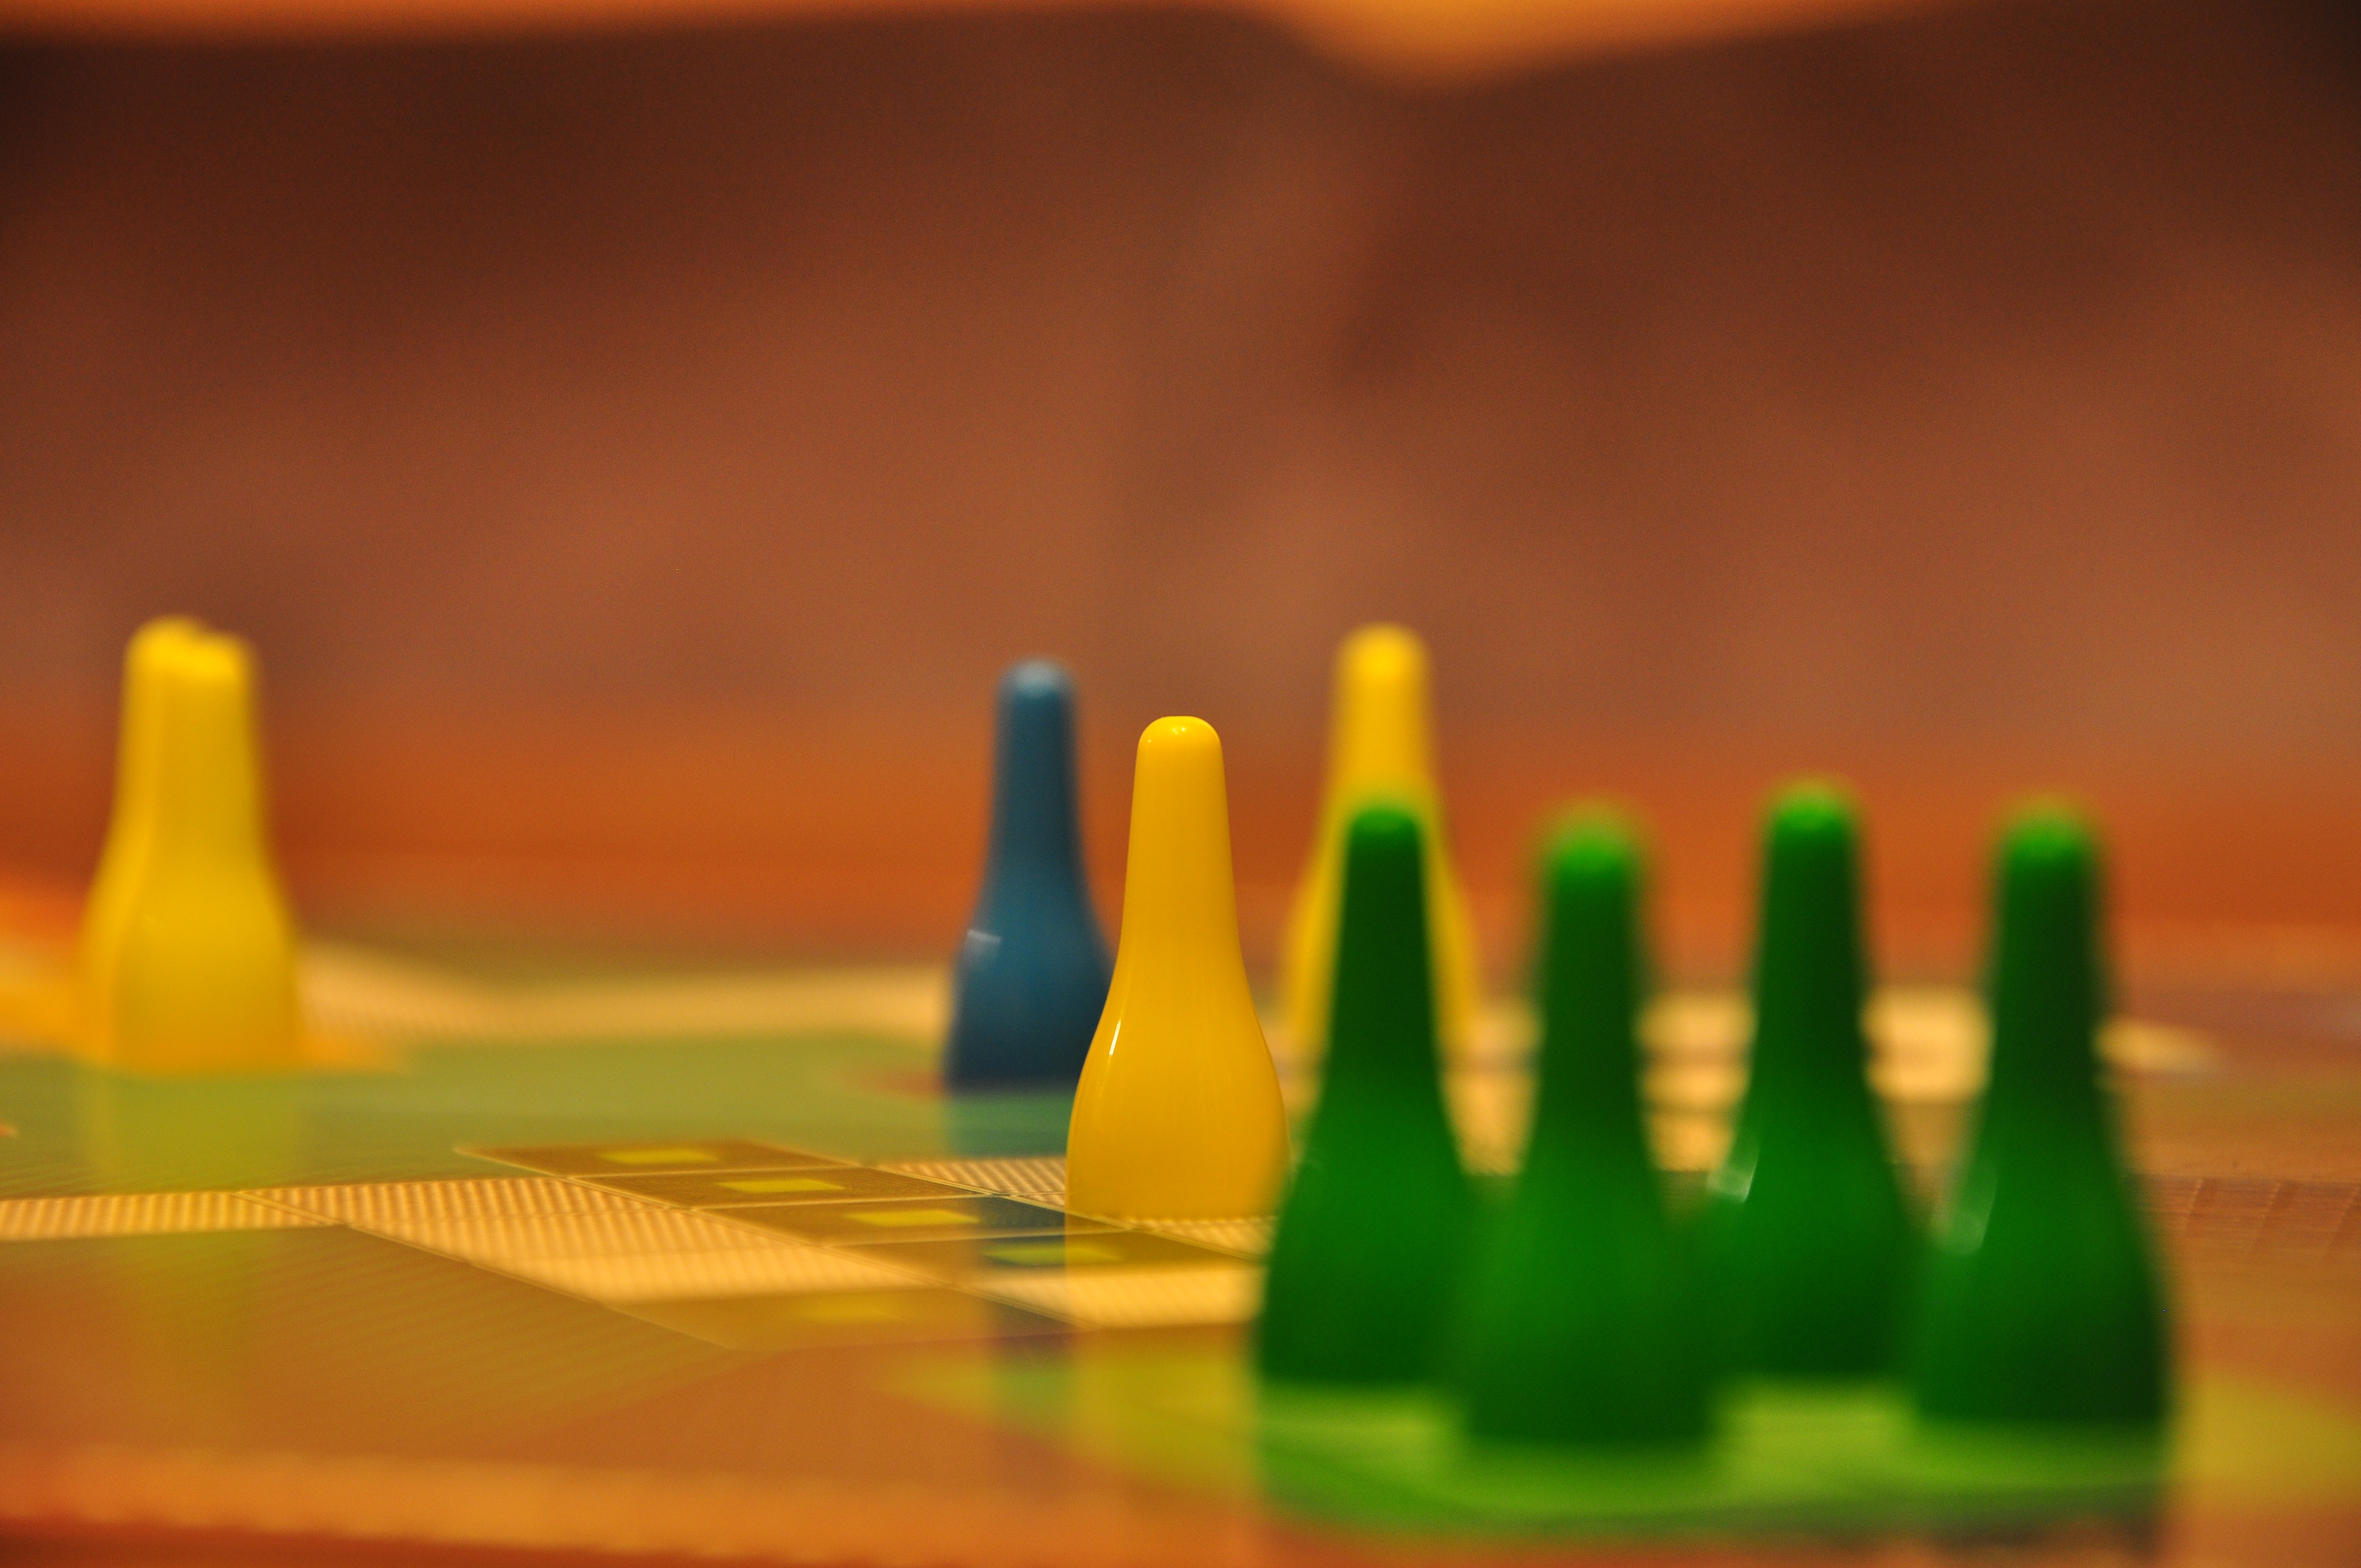
hand, game, finger, green, color, yellow, board game, close up, shape, macro photography, pawns